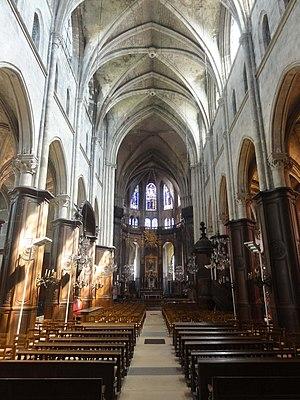
Nef de l'église - voir le titre du fichier.
L'église Saint-Jacques est une église catholique paroissiale de style gothique située à Compiègne, dans l'Oise, en France. Elle est inscrite en 1998 sur la liste du patrimoine mondial par l'UNESCO au titre des chemins de Saint-Jacques-de-Compostelle en France. C'est un édifice de taille moyenne, d'une longueur totale de 51 m, issu de deux périodes distinctes : le chœur, le transept et la nef avec ses bas-côtés ont été bâtis entre 1235 et 1270, sauf la partie haute de la nef ; cette dernière, le clocher, les chapelles le long des bas-côtés et le déambulatoire ont été ajoutés entre 1476 et le milieu du XVIᵉ siècle. Ces extensions reflètent le style gothique flamboyant, sauf le lanternon au sommet du clocher, qui est influencé par la Renaissance. Le clocher est une œuvre remarquable, tout comme le chœur et le transept, qui quant à eux représentent les parties les plus anciennes de l'église et sont une intéressante illustration du style pré-rayonnant. L'intérieur de l'église est marqué par les transformations de la fin de l'Ancien Régime, portant notamment sur un revêtement en marbre du chœur et un habillement des piliers de la nef par des boiseries.